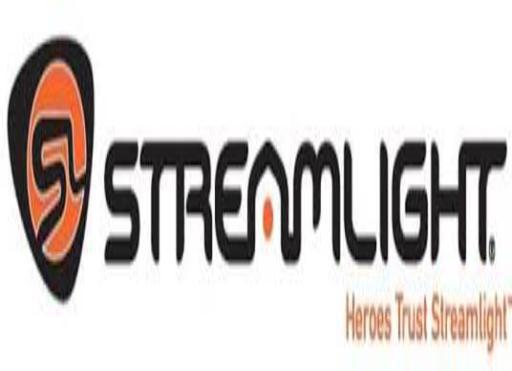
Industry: Necessities